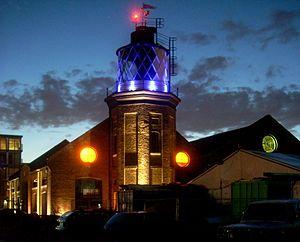
Ceci est la liste des phares d'Angleterre du nord-est au nord-ouest. Elle comprend aussi des phares qui ne sont plus utilisés comme lumière, mais qui sont encore debout. Ils sont gérés, pour l'essentiel, par le Trinity House Lighthouse Service, l'organisme britannique des phares et balises.